Monism

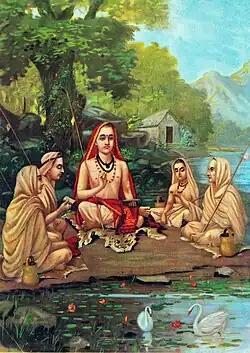
x216px

Vedanta is the inquiry into and systematisation of the Vedas and Upanishads, to harmonise the various and contrasting ideas that can be found in those texts. Within Vedanta, different schools exist: